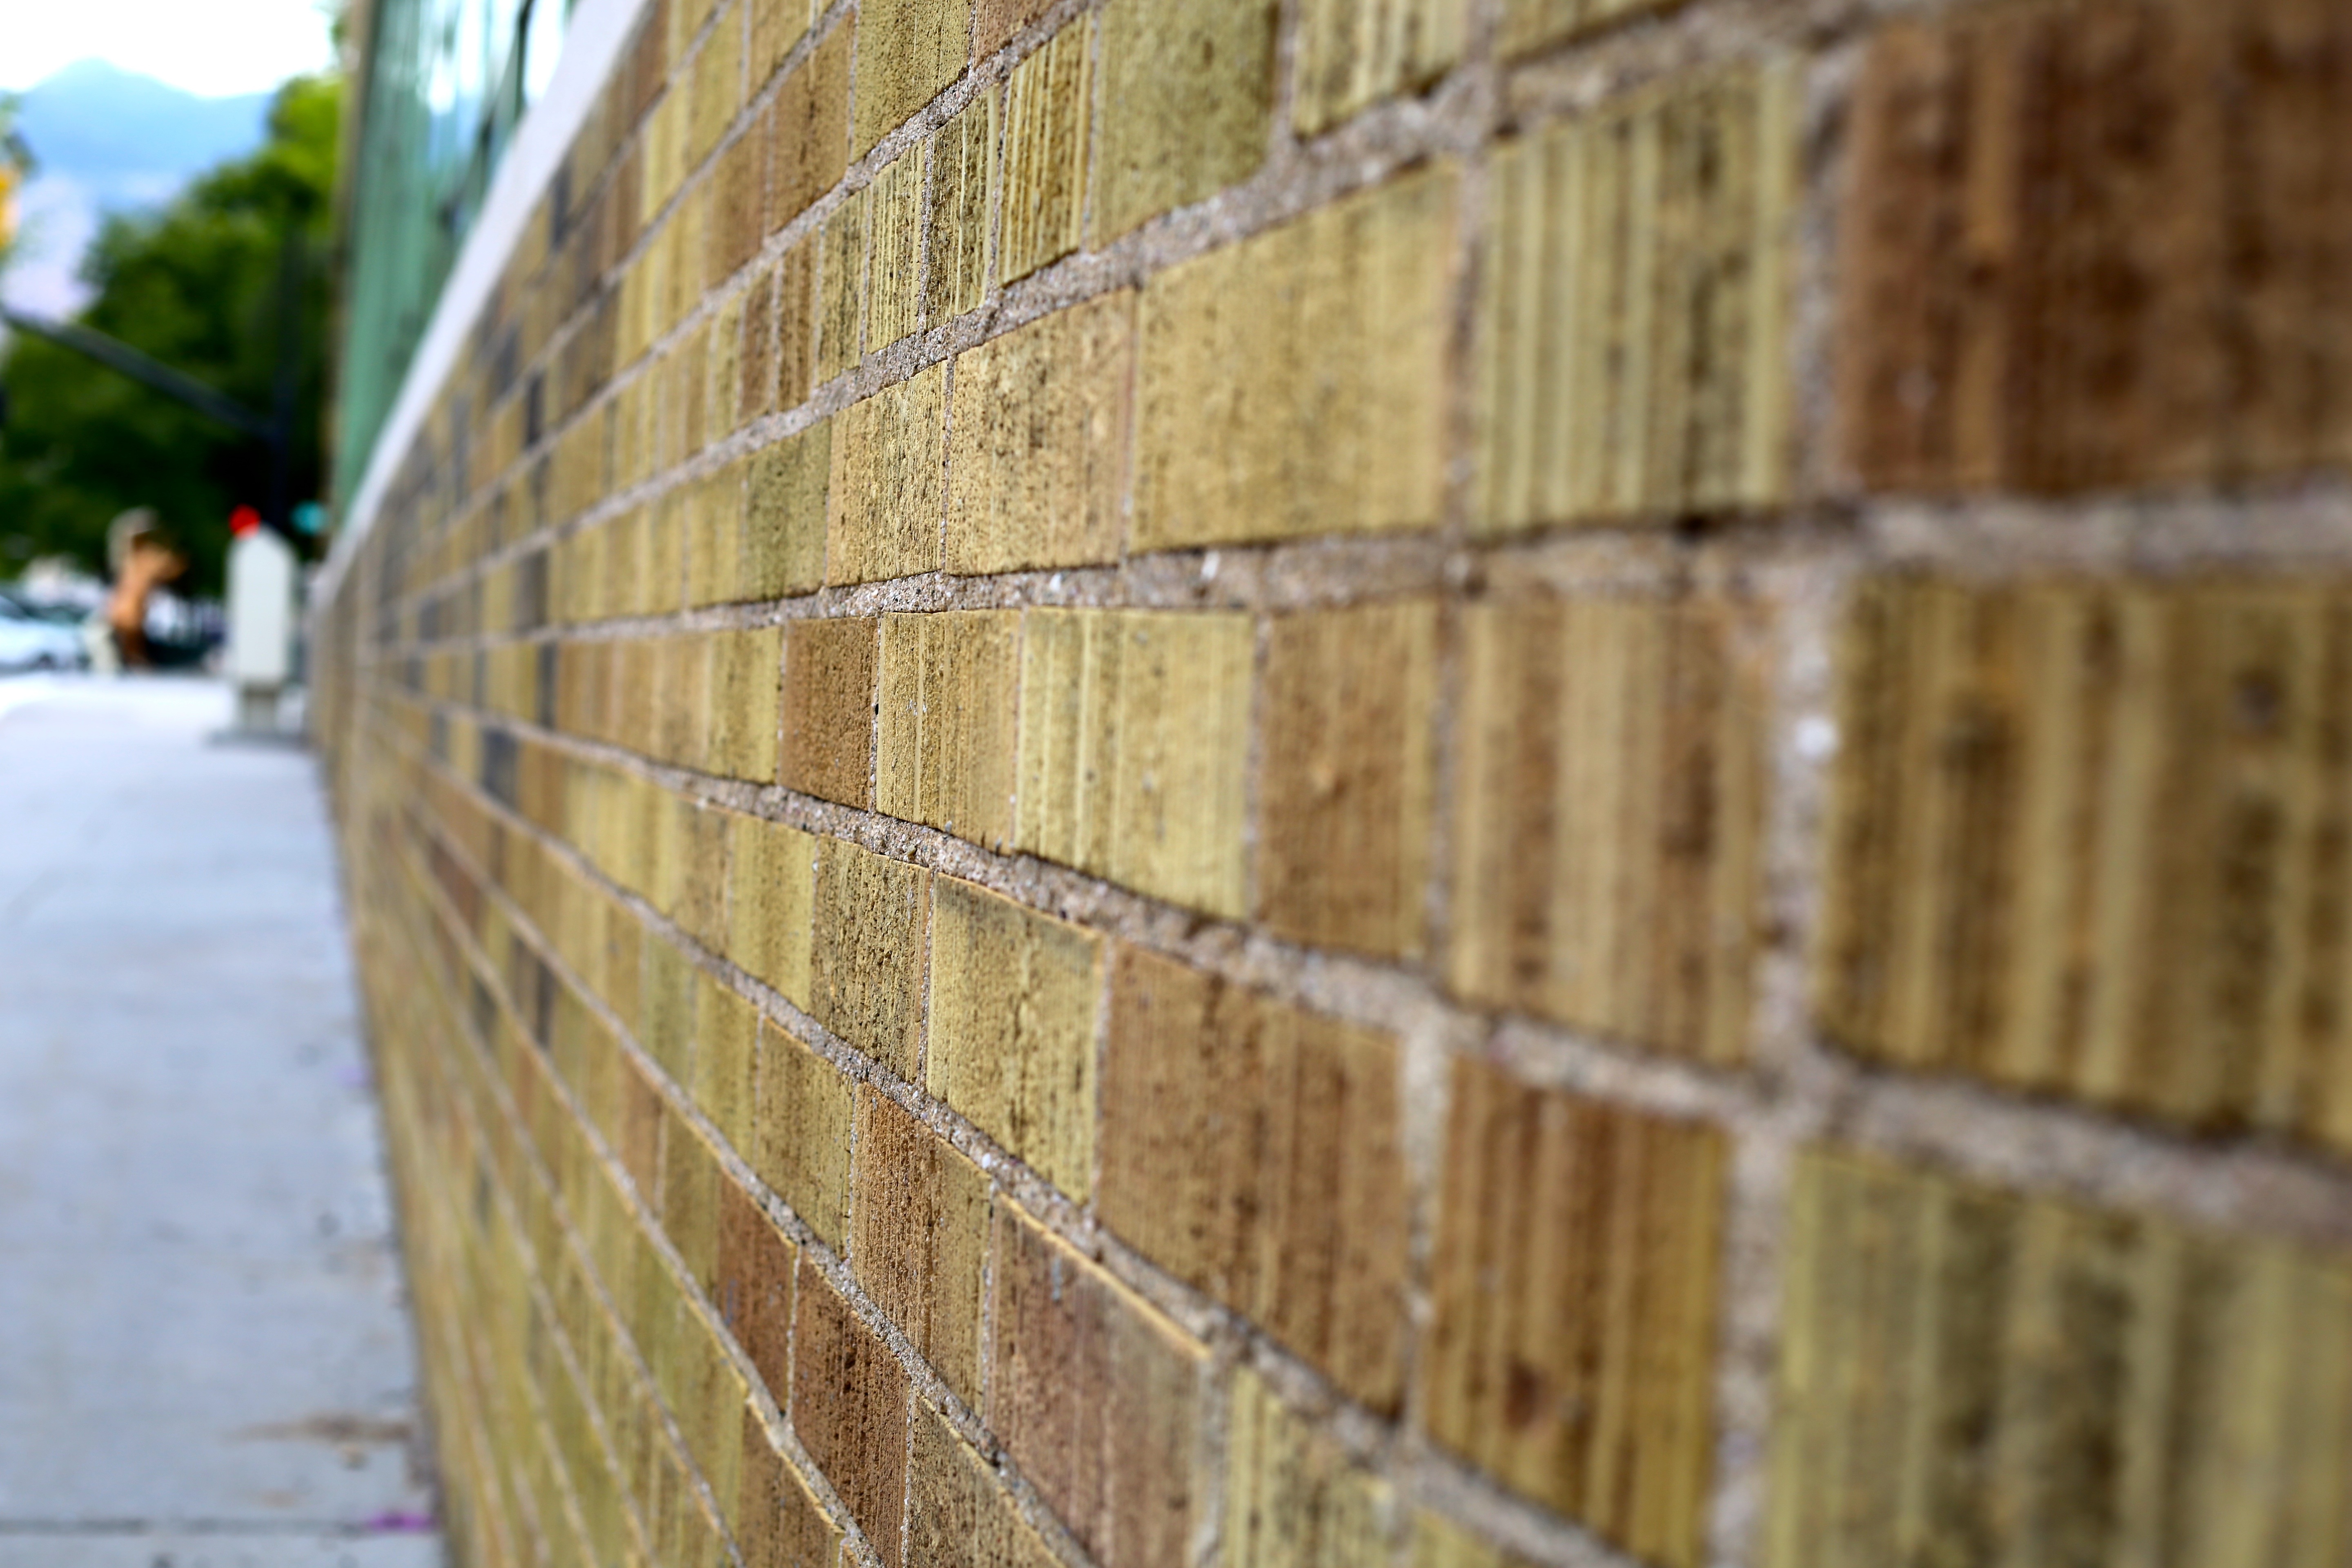
outdoor, rock, grungy, abstract, fence, architecture, structure, wood, row, street, vintage, retro, house, texture, building, old, city, urban, wall, rustic, architect, construction, pattern, red, dirt, color, brown, tile, dirty, grunge, rough, exterior, agriculture, closeup, brick, material, concrete, surface, weathered, block, textured, art, worn, background, messy, rectangles, rectangle, cement, bricks, brickwall, horizontal, build, aging, scratched, clay, damaged, textures, brickwork, strong, backdrop, rockwall, masonry, backgrounds, pieces, ordinary, aged, rundown, solid, tiled, man made object, wall of bricks, outdoor structure, home fencing